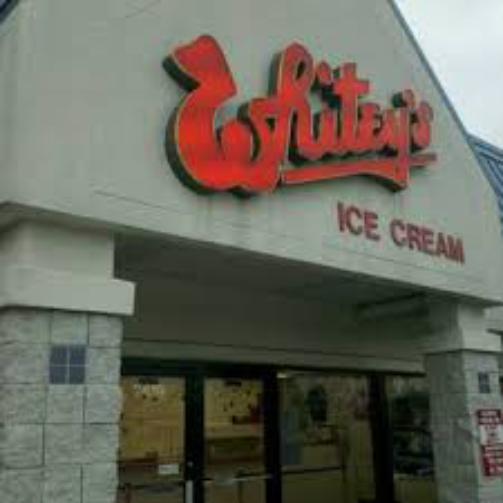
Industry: Food